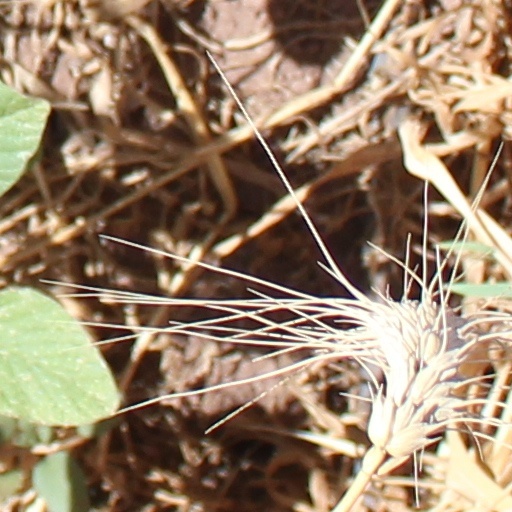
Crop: wheat